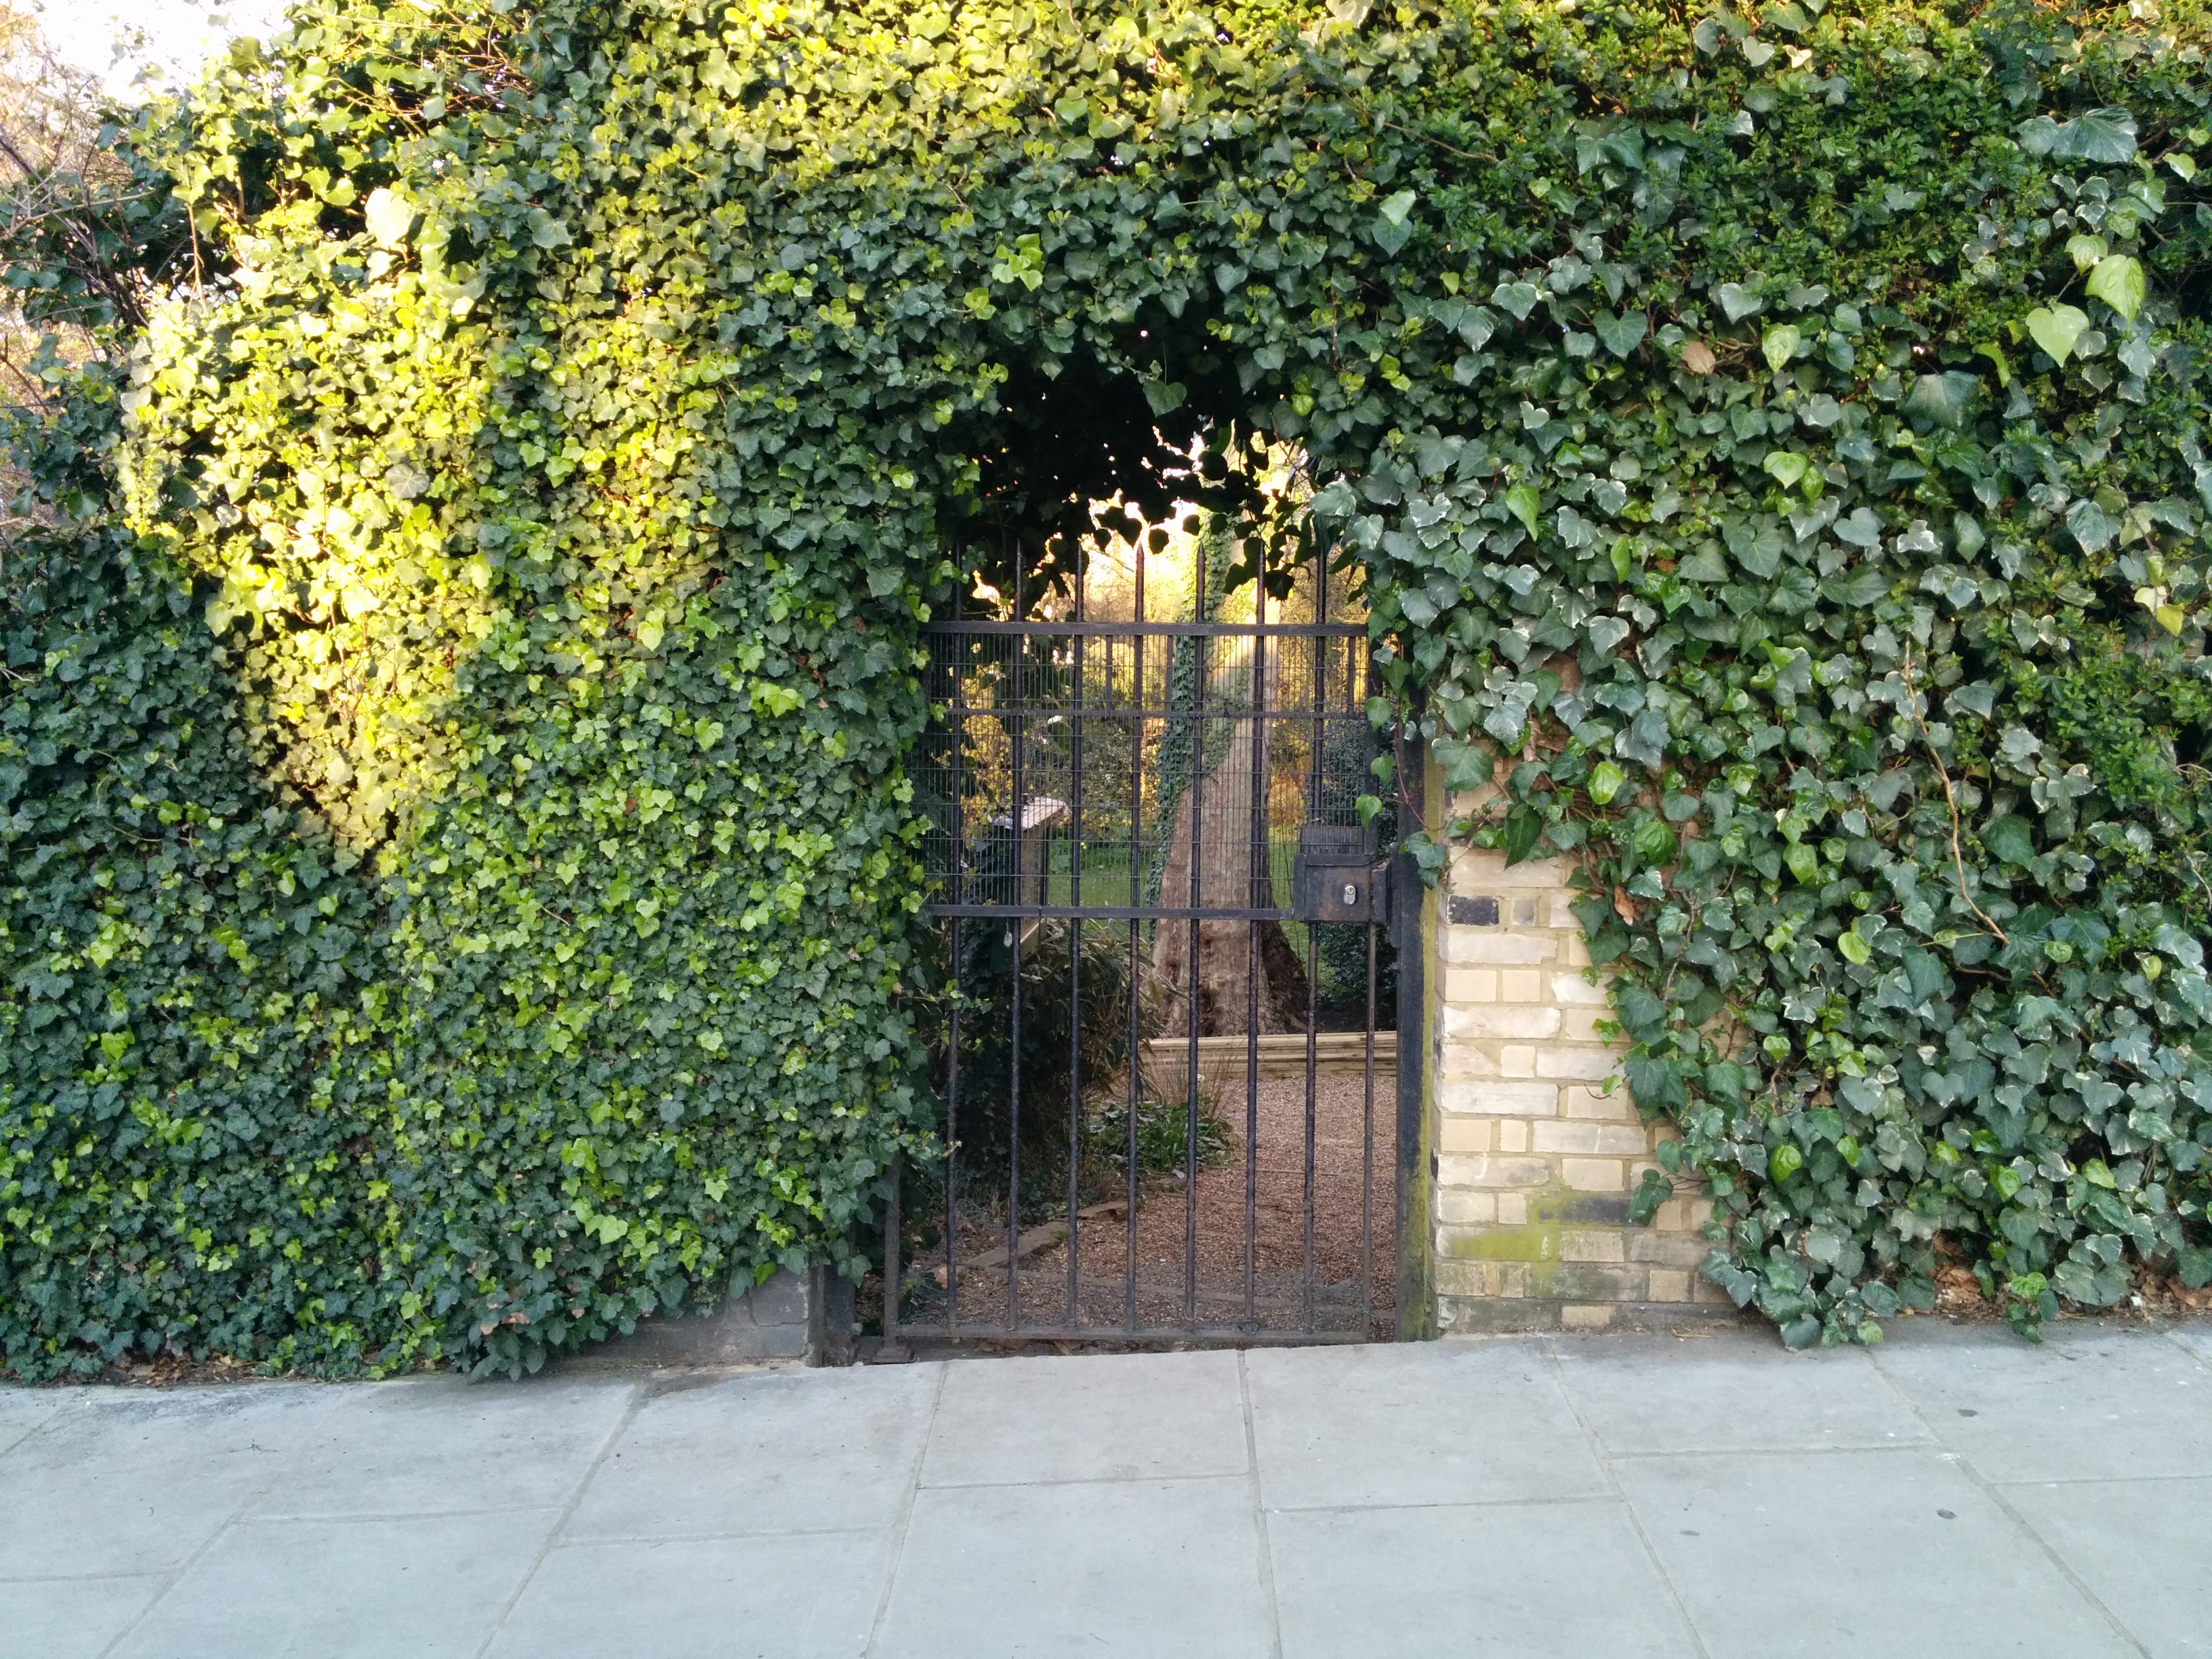
tree, plant, lawn, flower, property, garden, shrub, hedge, flowering plant, woody plant, land plant